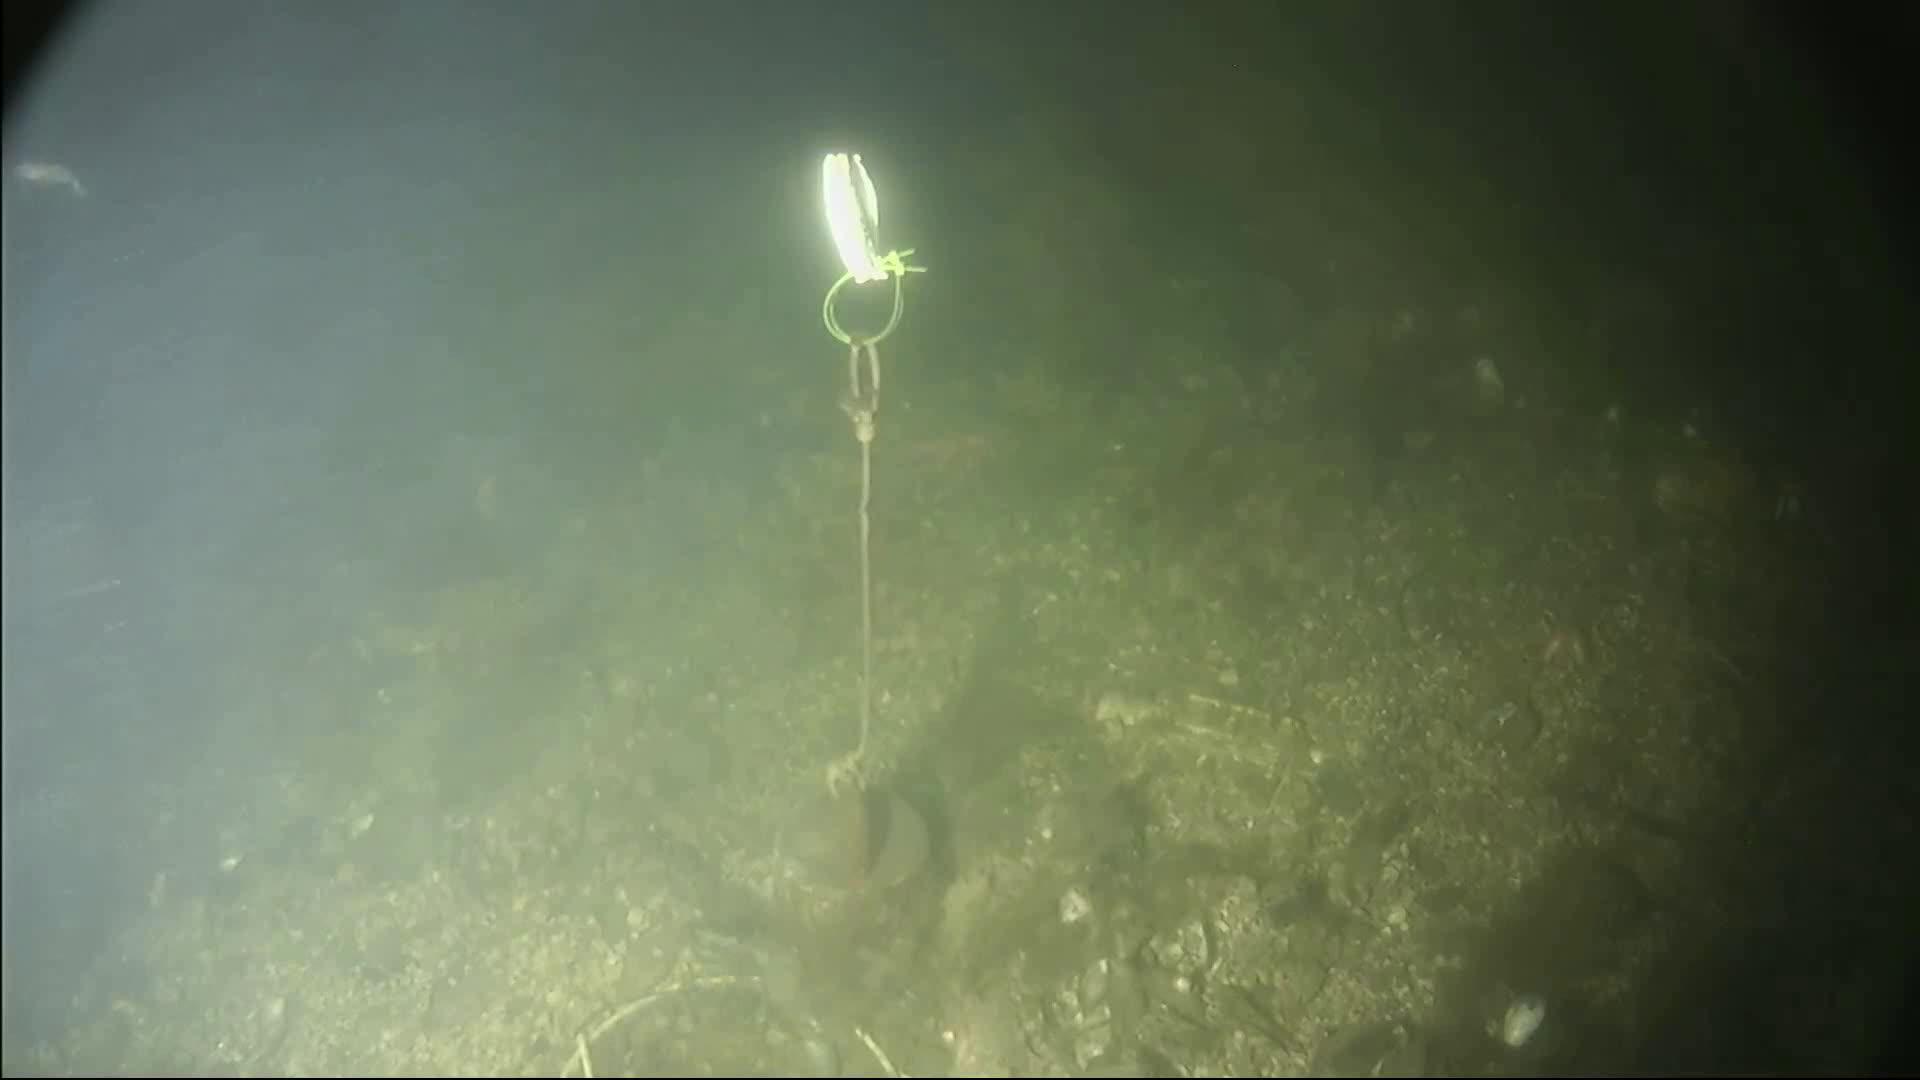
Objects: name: small_fish